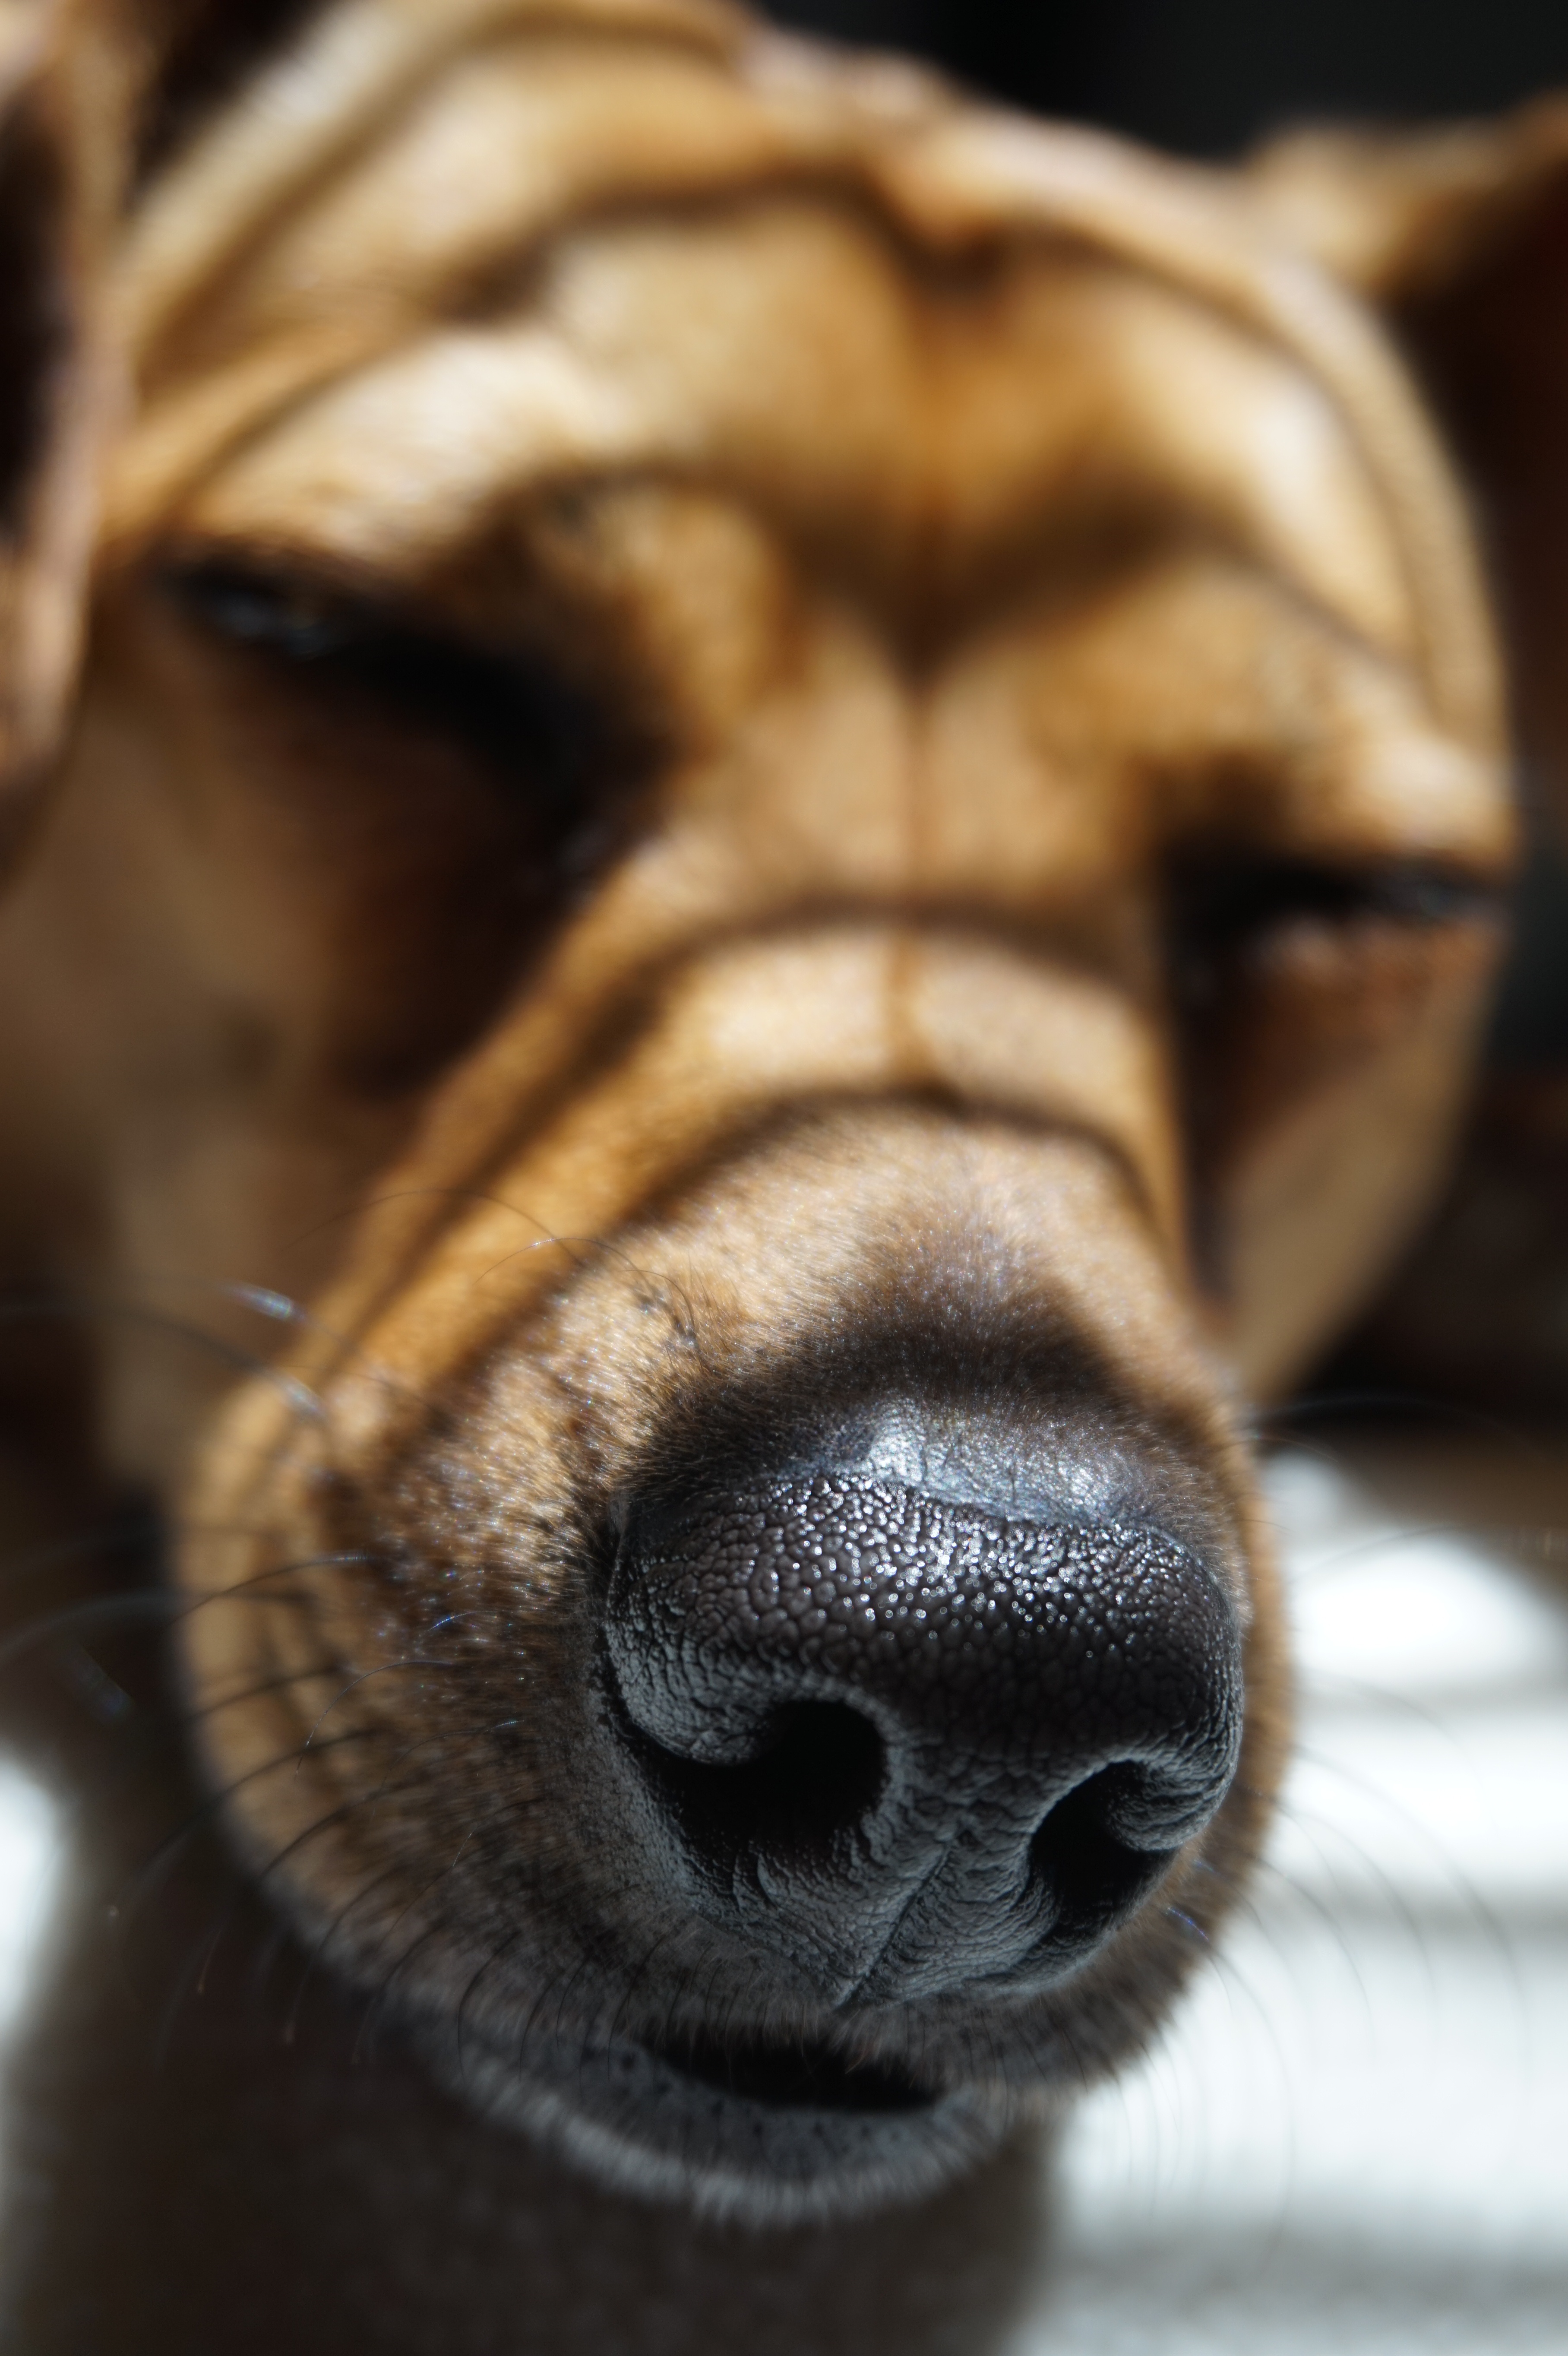
photography, sweet, puppy, dog, animal, cute, canine, pet, portrait, macro, small, brown, mammal, black, close up, nose, sleep, snout, eye, head, skin, vertebrate, domestic, organ, breed, pup, doggy, dachshund, shar pei, dog like mammal